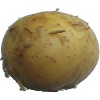
Label: Potato White 1